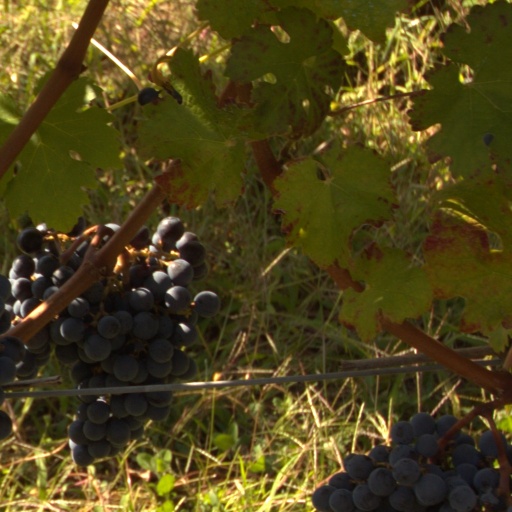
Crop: grape